Great white shark

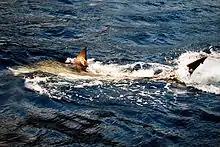
Photo of shark swimming at water surface

Great white sharks, like all other sharks, have an extra sense given by the ampullae of Lorenzini which enables them to detect the electromagnetic field emitted by the movement of living animals. Great whites are so sensitive they can detect variations of half a billionth of a volt. At close range, this allows the shark to locate even immobile animals by detecting their heartbeat. Most fish have a less-developed but similar sense using their body's lateral line.